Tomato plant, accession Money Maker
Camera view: bottom (45 deg); turntable rotation: 180 degrees
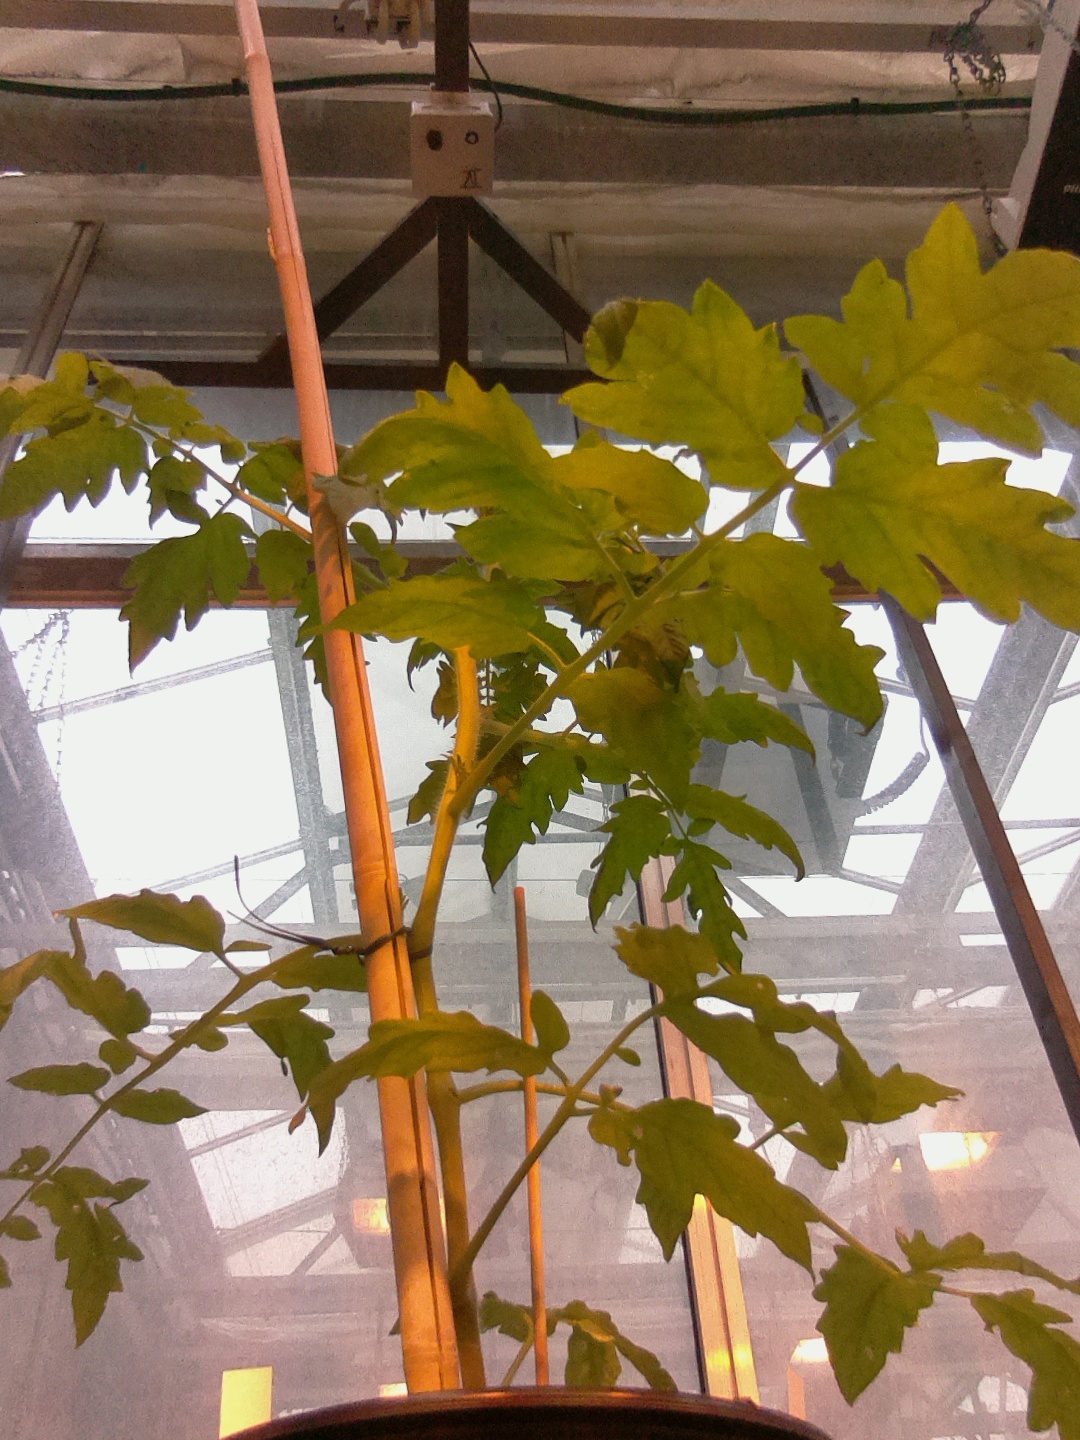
BBCH growth stage 14: 8 of true leaves visible